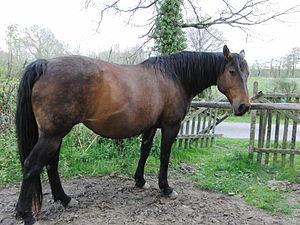
Jument selle français gestante, Creuse, France
Une poulinière est une jument destinée à la reproduction. Si toute jument est susceptible de se reproduire, une poulinière doit posséder un certain nombre de qualités afin de maximiser les chances d'obtenir un poulain répondant aux attentes de l'éleveur. Les origines, la morphologie ainsi que le tempérament sont des éléments notables dans le choix de mise à la reproduction d'une jument. Les critères relatifs à la performance sportive ou aux caractères d'adaptation sont également étudiés en fonction de l'orientation de l'élevage. La sélection d'une poulinière est en effet plus importante que celle d'un étalon puisque son influence physique et comportementale vis-à-vis du poulain lui est supérieure. Une poulinière nécessite des soins particulier relatifs à son travail et à son alimentation du fait de la gestation. Certaines poulinières sont capables de reproduire jusqu'à un âge avancé.
L'élevage du cheval en France est une pratique attestée depuis l'époque celte. Lié au prestige politique, à l'efficacité militaire et à la nécessité d'obtenir des animaux de travail au quotidien, il passe des mains de riches seigneurs et d'abbayes au Moyen Âge à celles des rois français, par le biais des haras nationaux créés sous Louis XIV par Colbert pour contrôler l'élevage privé. Son histoire dépend étroitement des activités humaines et des besoins de chaque époque qui voit émerger ou disparaître des types de chevaux spécifiques en fonction des usages et des besoins. La cavalerie militaire et le transport des personnes ou des matériaux, en particulier, sont les deux motivations principales à cet élevage. Si la réputation des chevaux de travail français, et surtout celle du Percheron, a franchi les frontières, celle des chevaux de selle militaires laisse à désirer. L'organisation de l'élevage et la création des registres de races, ou stud-books, ne date que de la fin du XIXᵉ siècle.
Le selle français est un registre généalogique de chevaux de sport français, sélectionnés pour le saut d'obstacles. Il est issu de la fusion de toutes les races dites de « demi-sang » en 1958. Sans standard fixe, ce cheval ne répond plus à la notion de race. Il est caractérisé par une grande taille, un modèle harmonieux et robuste, de la force et du sang. Le selle français est élevé sur l'ensemble du territoire français et dans de nombreux pays, notamment grâce à l'utilisation de l'insémination artificielle. Sa sélection est gérée par l'Association nationale du selle français, qui assure sa promotion et son amélioration génétique.